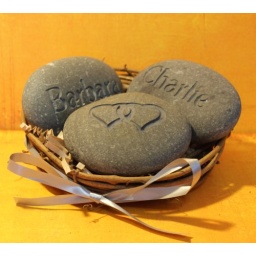
&amp;quot;Love Birds Nest&amp;quot; display for Anniversary or Wedding gift. Engraved river stones in a twig nest.